Mother's Baby Boy

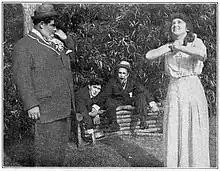
Babe Hardy and Nellie Farran in a publicity still from "Mother's Baby Boy"

Mother's Baby Boy is a 1914 American silent comedy film featuring Oliver Hardy.